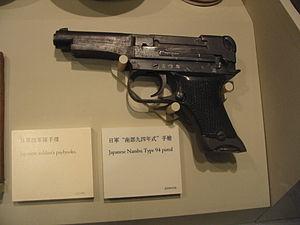
Le pistolet Nambu Type 94 est un pistolet semi-automatique 8mm développé par Kijirō Nambu et ses associés de l'Armée Impériale japonaise. Il fait partie d'une série de pistolets semi-automatiques qui compte cinq variantes : le Type A Modèle 1902, le Type A Modèle 1902 Modifié, le Type B, le Type 14 et enfin le Type 94.